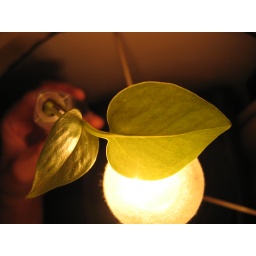
A Money Plant above the lamp at night... my plant got black scars after the photo...